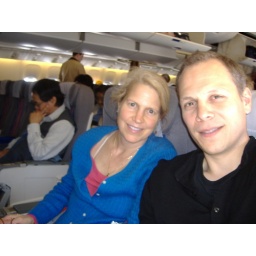
Aunt Josie and I in our seats on the plane to Tokyo.